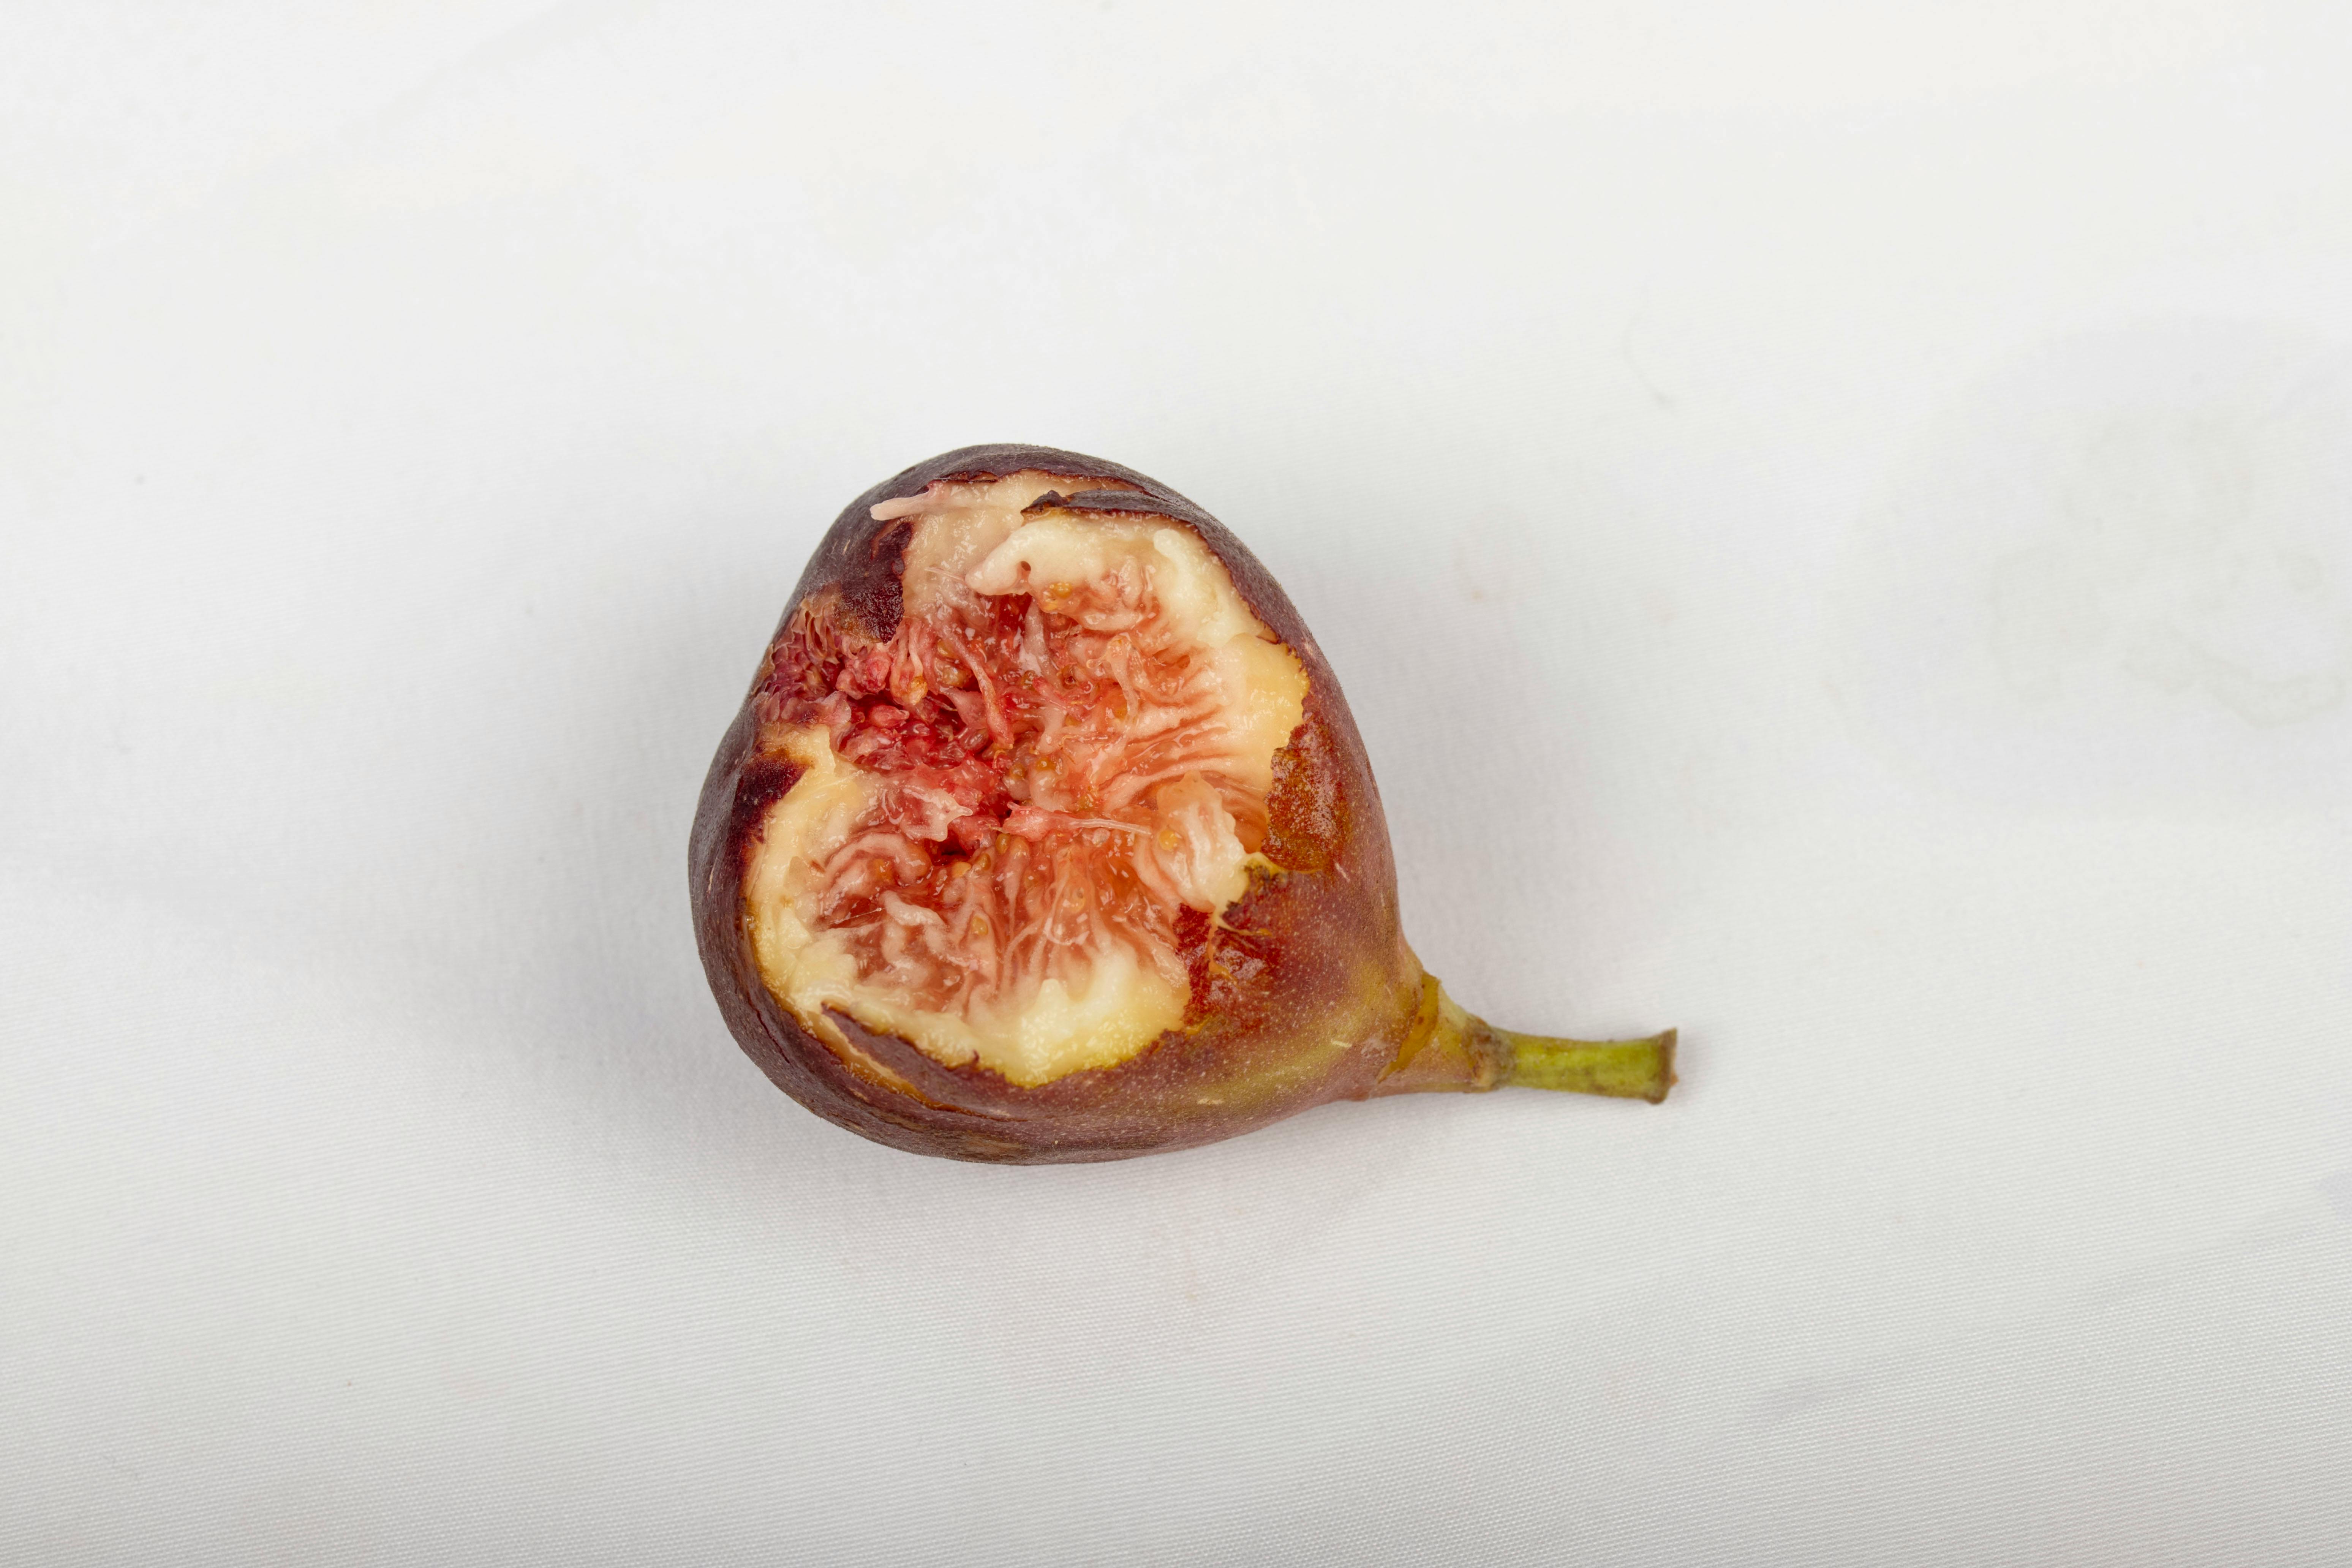
fruit, food, plant, natural foods, tree, ingredient, produce, flowering plant, accessory fruit, peach, superfood, cuisine, rose order, rose family, macro photography, still life photography, fig, dish, petal, natural material, prunus